John Muir National Historic Site

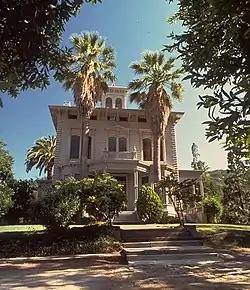

The John Muir National Historic Site is located in the San Francisco Bay Area, in Martinez, Contra Costa County, California. It preserves the 14-room Italianate Victorian mansion where the naturalist and writer John Muir lived, as well as a nearby 325-acre (132 ha) tract of native oak woodlands and grasslands historically owned by the Muir family. The main site is on the edge of town, in the shadow of State Route 4, also known as the "John Muir Parkway."